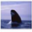
Label: whale